Puduḫepa

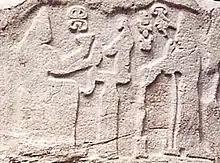
The figure on the right is Queen Puduḫepa

Puduḫepa or Pudu-Kheba (fl. 13th century BC) was a Hittite queen, married to the King Hattusili III. She has been referred to as "one of the most influential women known from the Ancient Near East."